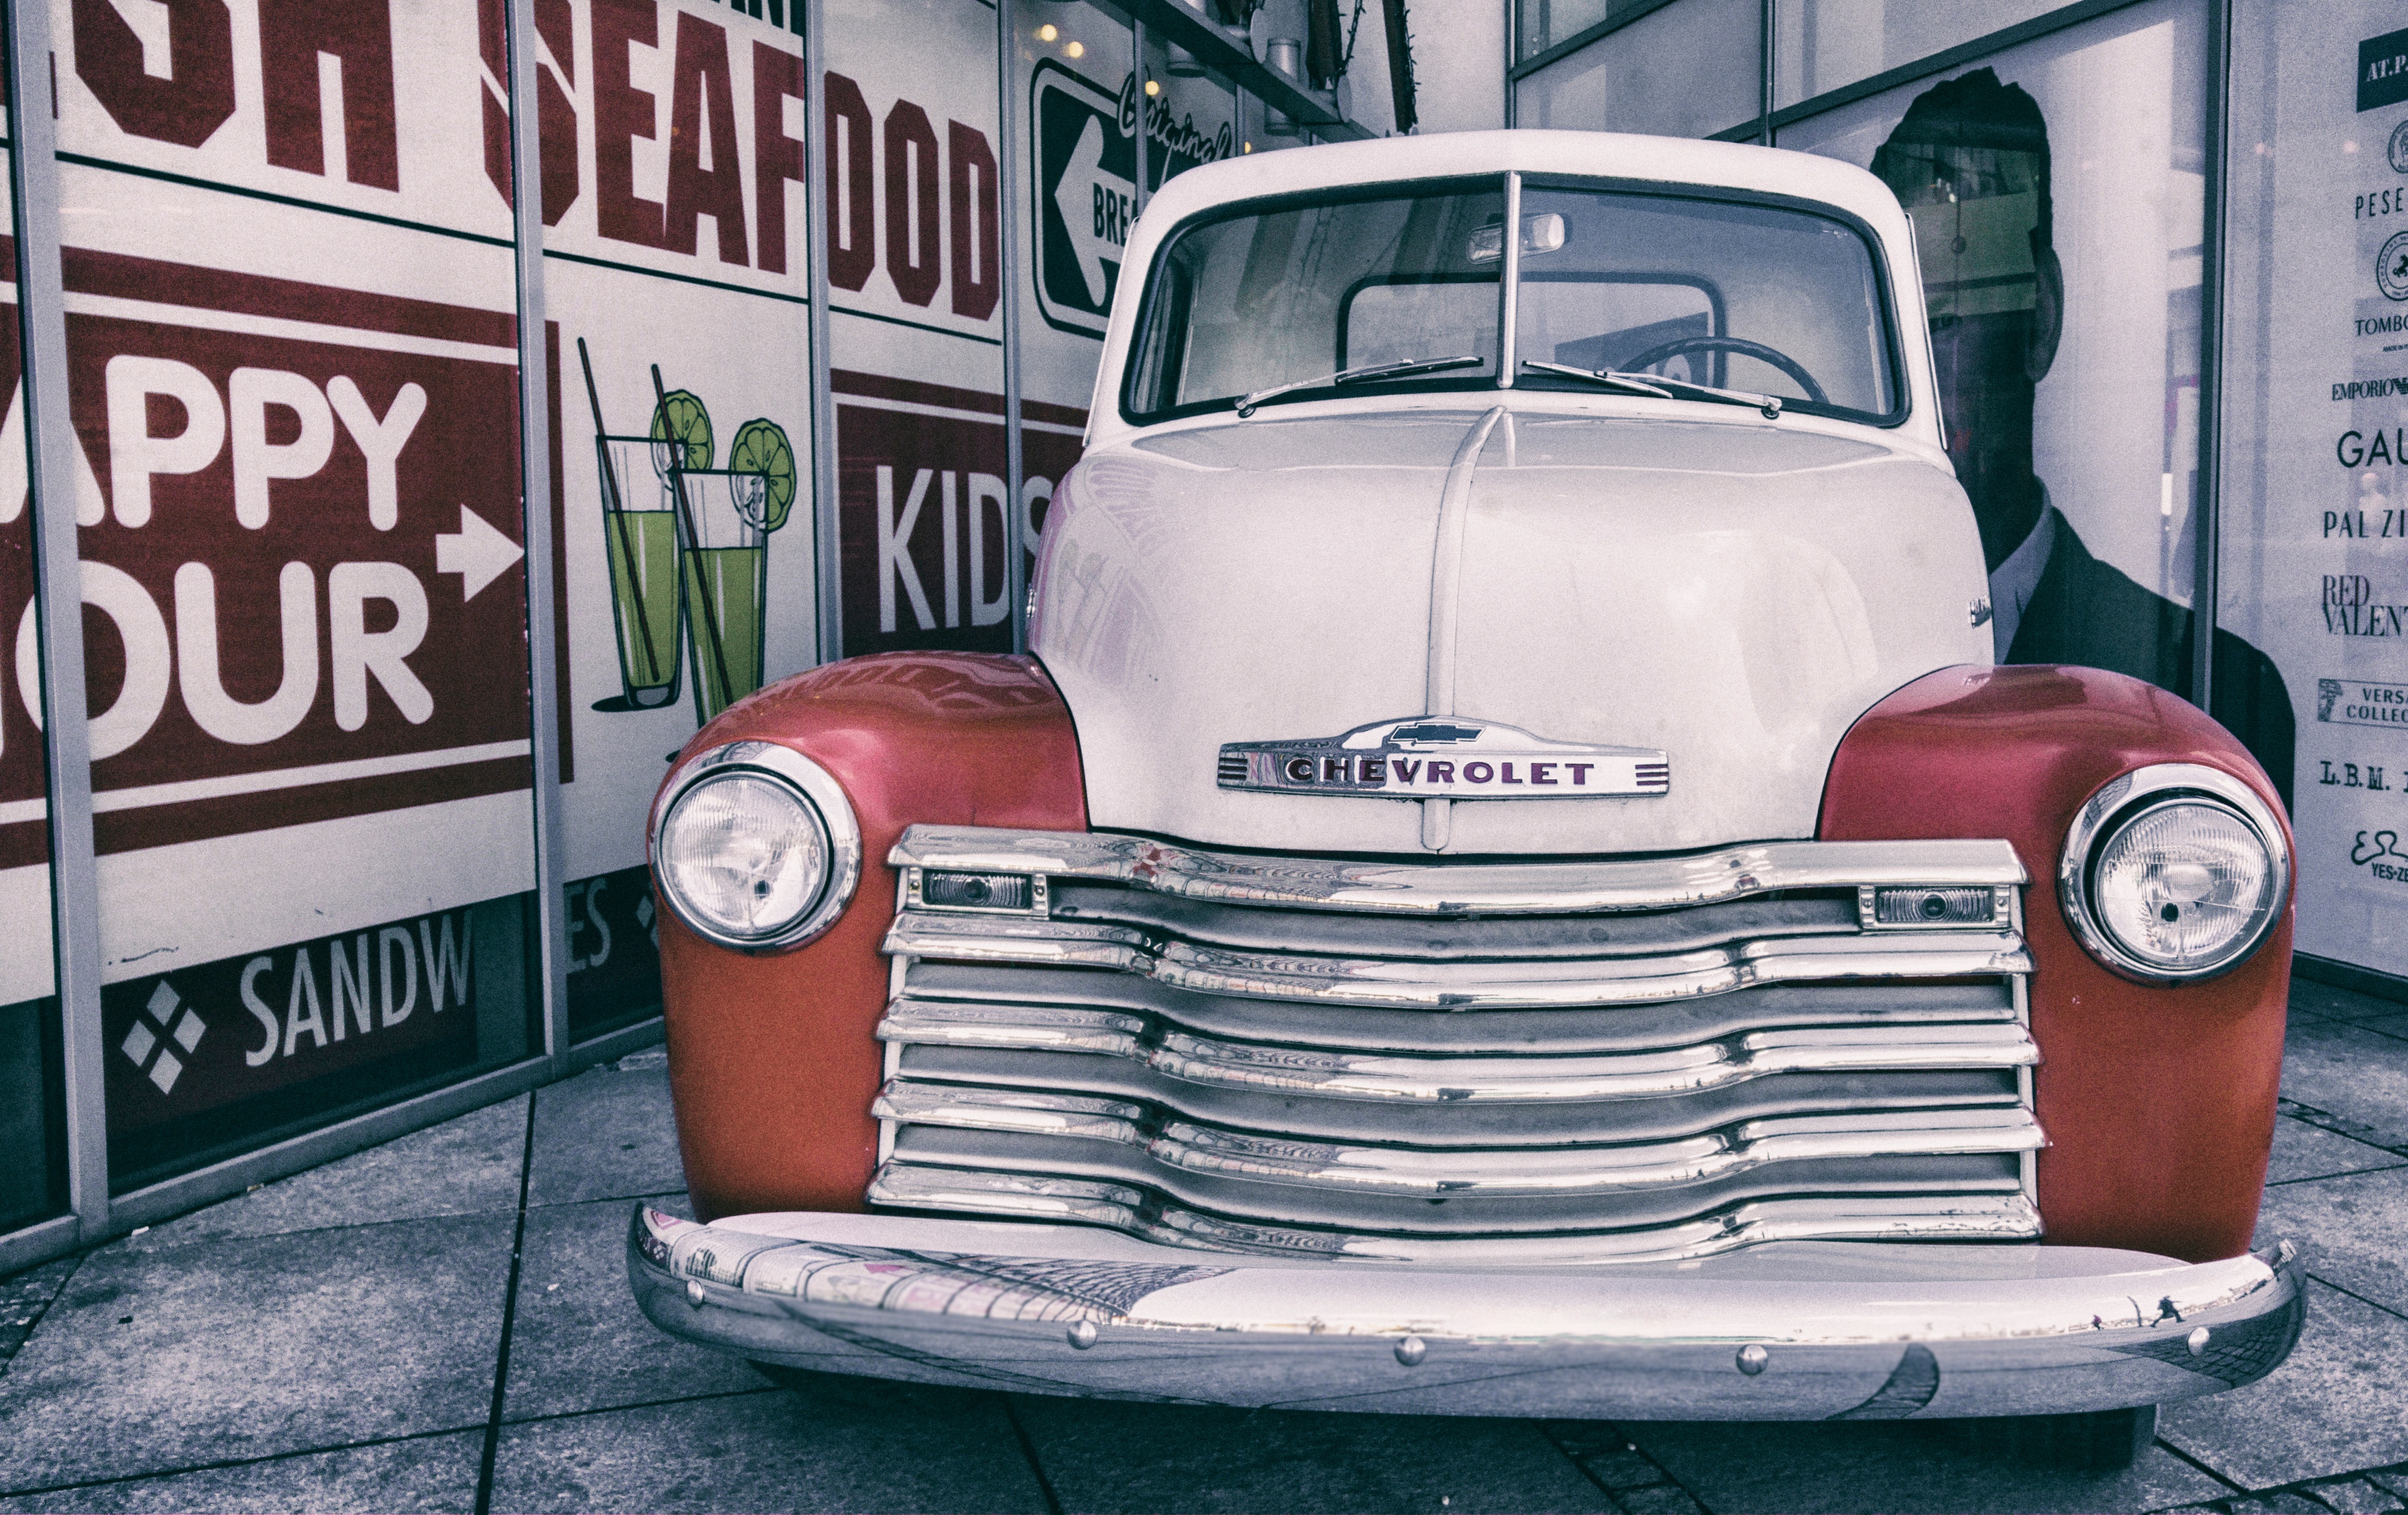
car, vintage, retro, old, vehicle, auto, historic, old car, motor vehicle, vintage car, classic, antique car, retro car, historic vehicle, hot rod, the vehicle, antique auto, old auto, land vehicle, automobile make, automotive exterior, automotive design, luxury vehicle